2025 Pennzoil 250

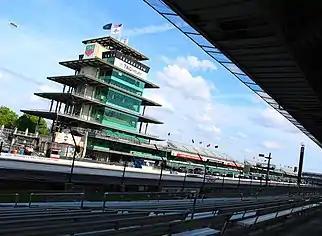
The Pagoda, the control tower, which houses officials, broadcasting, and hospitality suites, is an icon at the Indianapolis Motor Speedway.

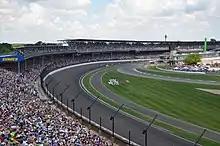
Turn one at the Indianapolis Motor Speedway.

The Indianapolis Motor Speedway, located in Speedway, Indiana, (an enclave suburb of Indianapolis) in the United States, is the home of the Indianapolis 500 of IndyCar Series and the Brickyard 400 of the NASCAR Cup Series. It is located on the corner of 16th Street and Georgetown Road, approximately west of Downtown Indianapolis.